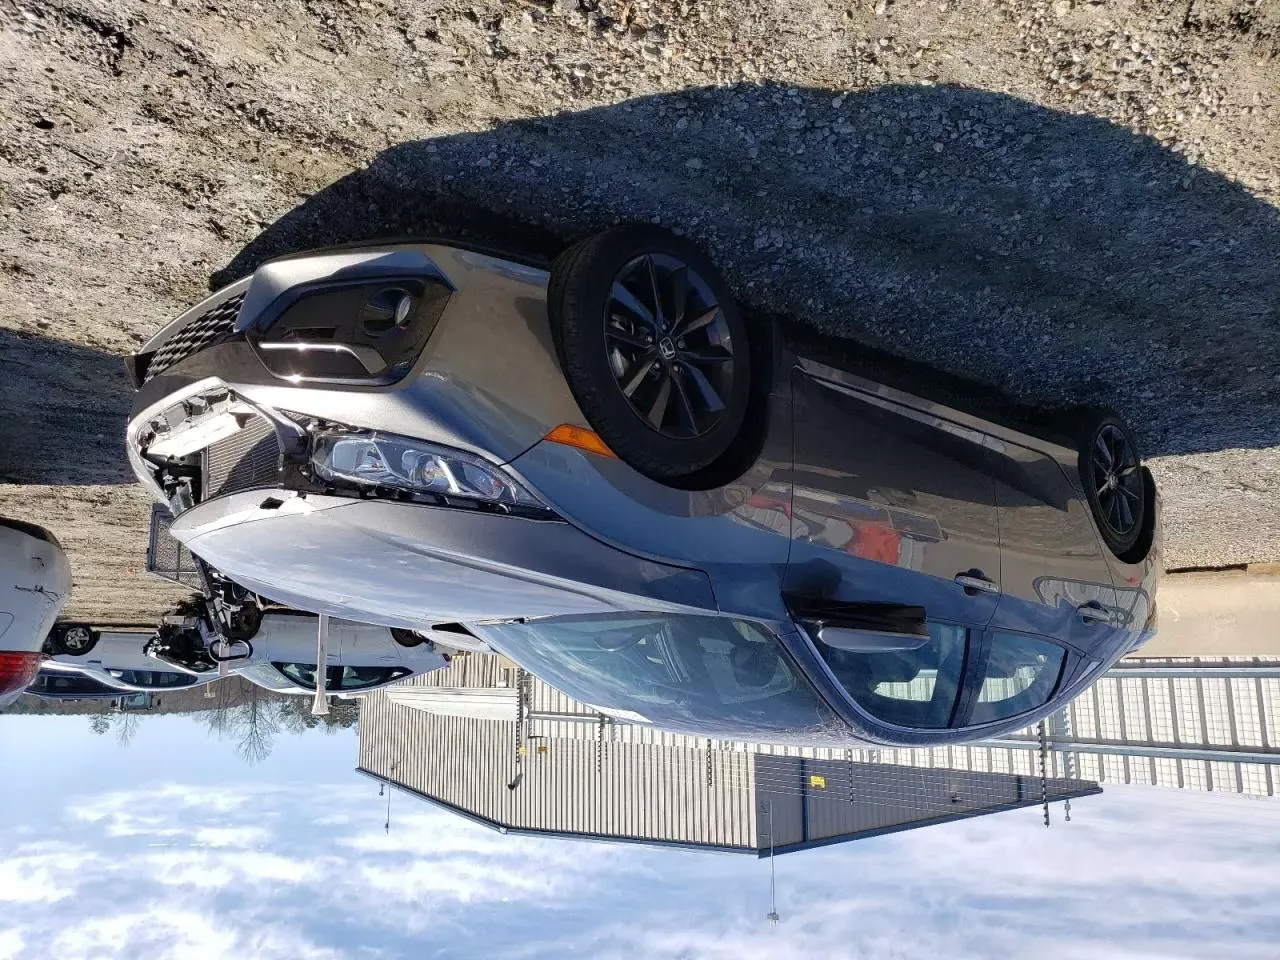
Aucun dommage détecté.
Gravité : aucun